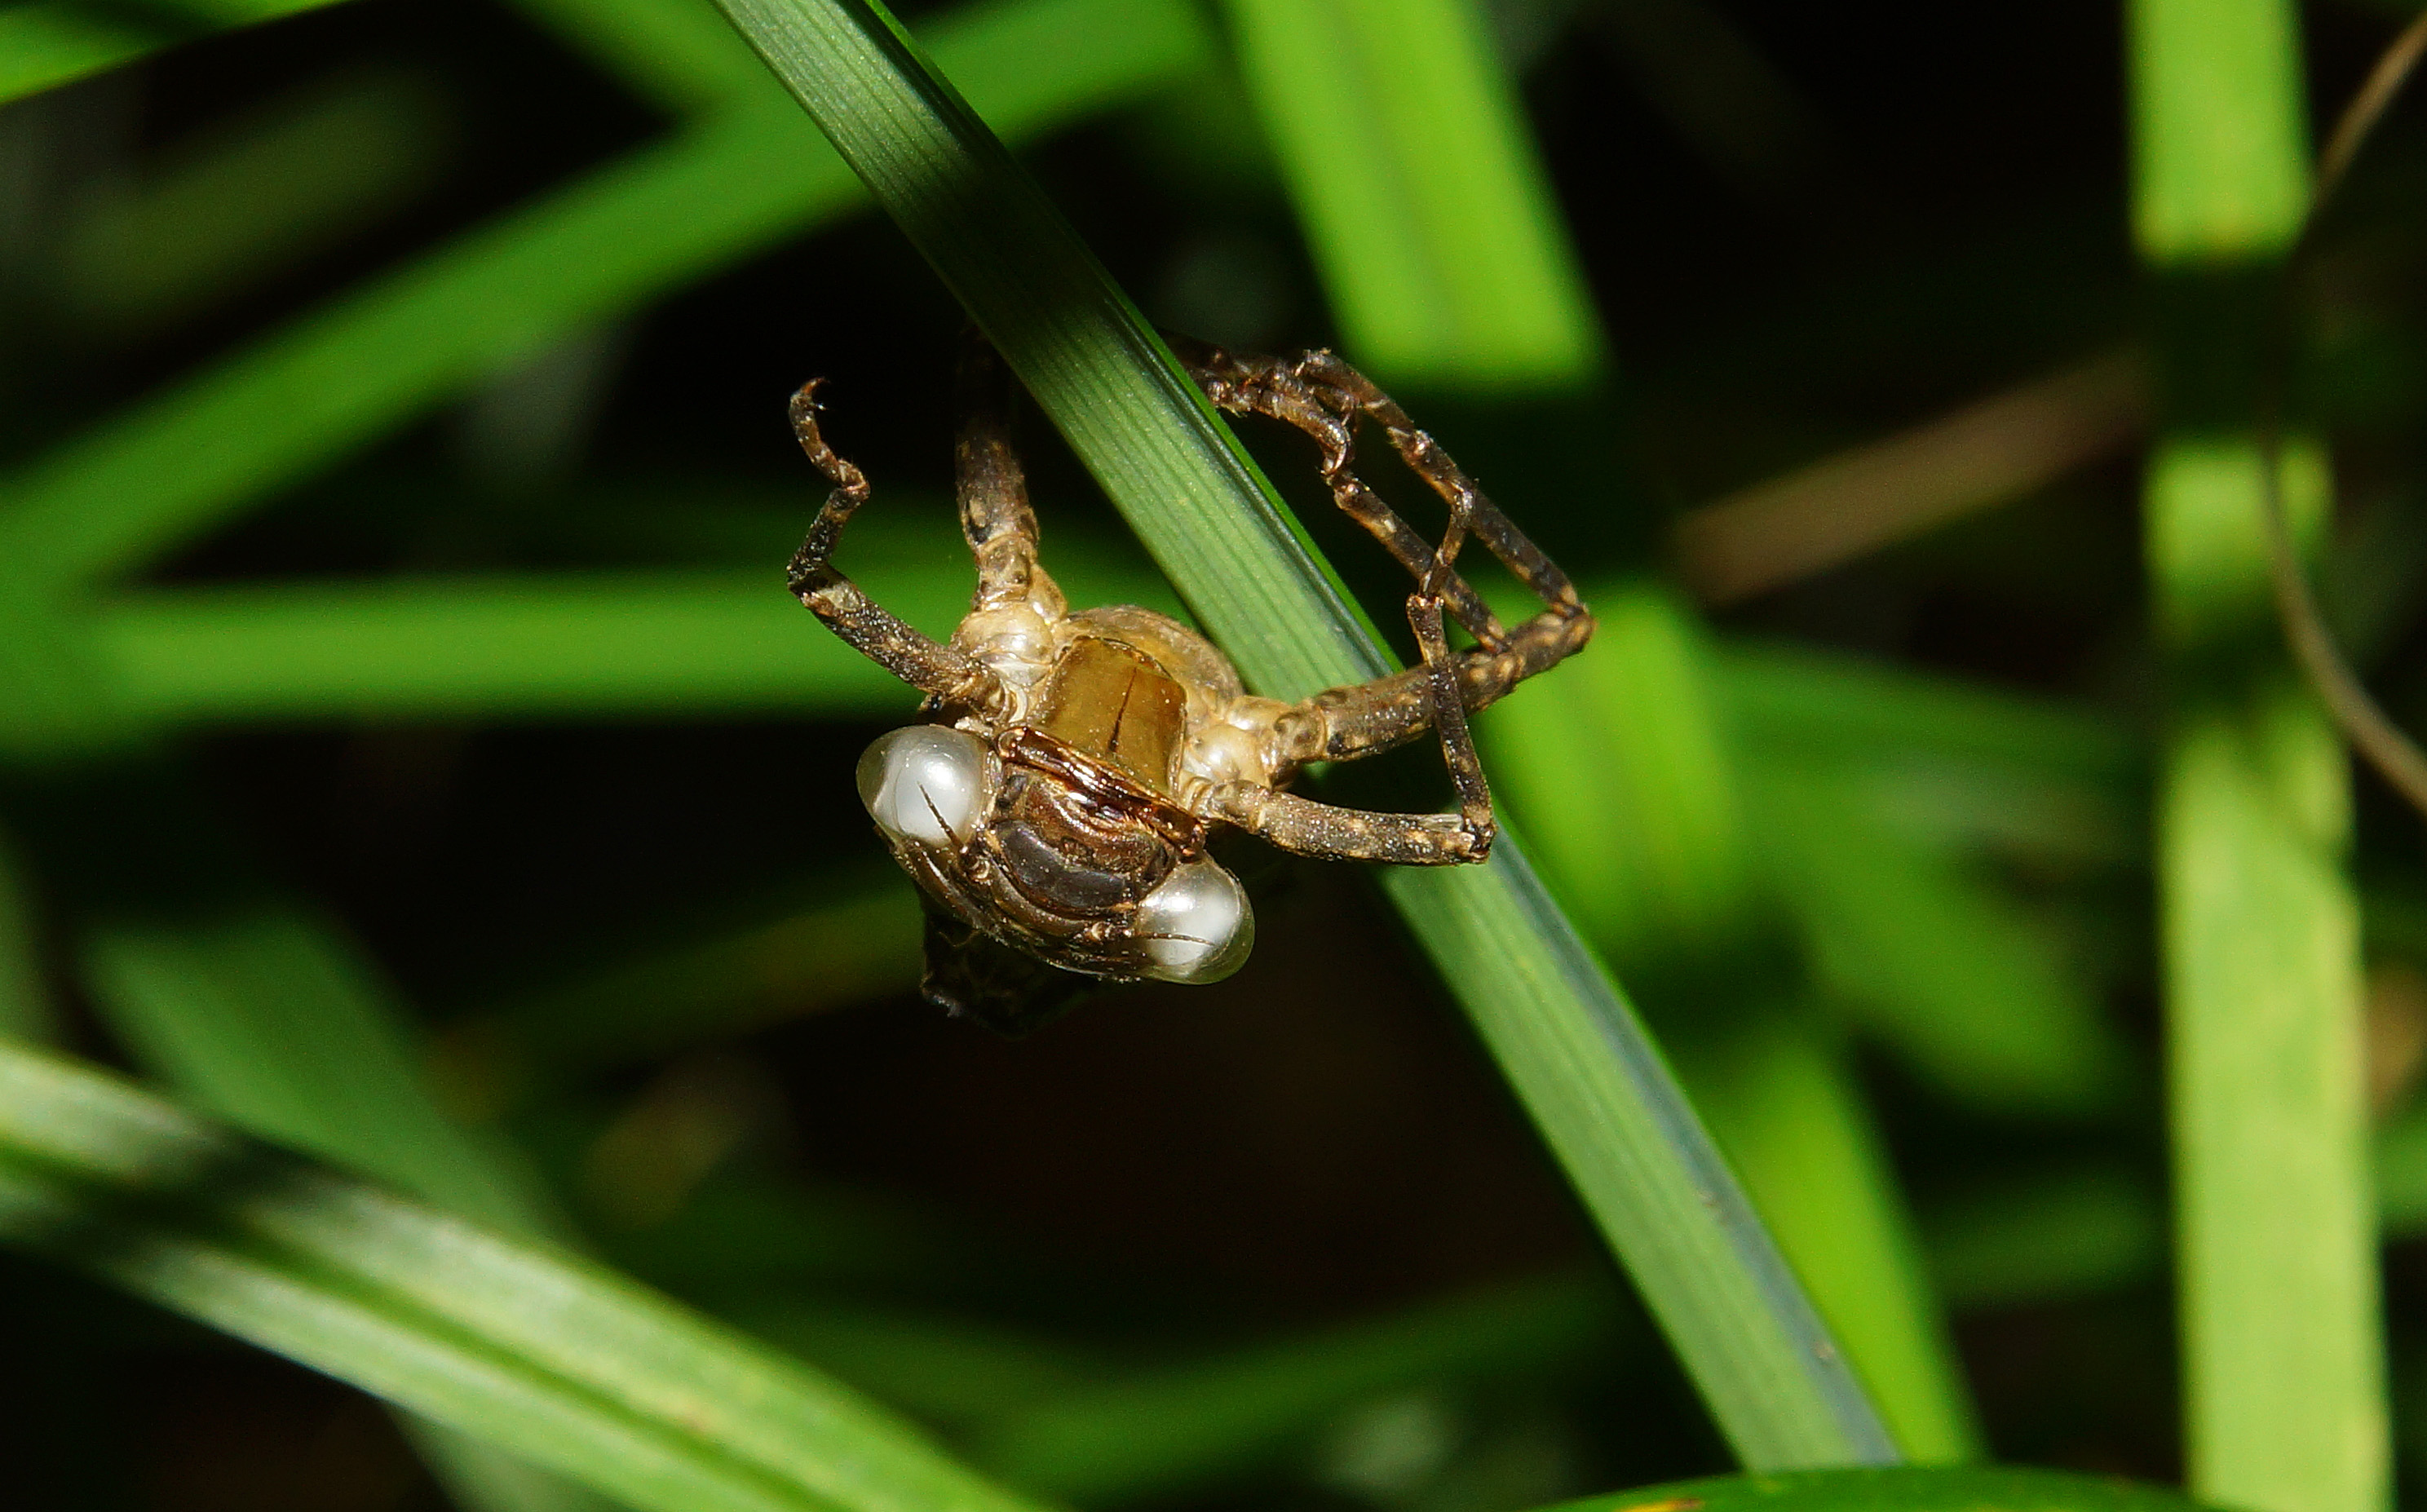
nature, grass, photography, photo, green, insect, macro, fauna, invertebrate, close up, spider, animals, arachnid, naturaleza, a77, g, ggl1, gaby1, xovesphoto, animales, gphoto, gabrielcorua, xelodegalicia, sonya77v, sonyslta77v, tamrom24135, macro photography, arthropod, plant stem